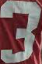
Number: 3